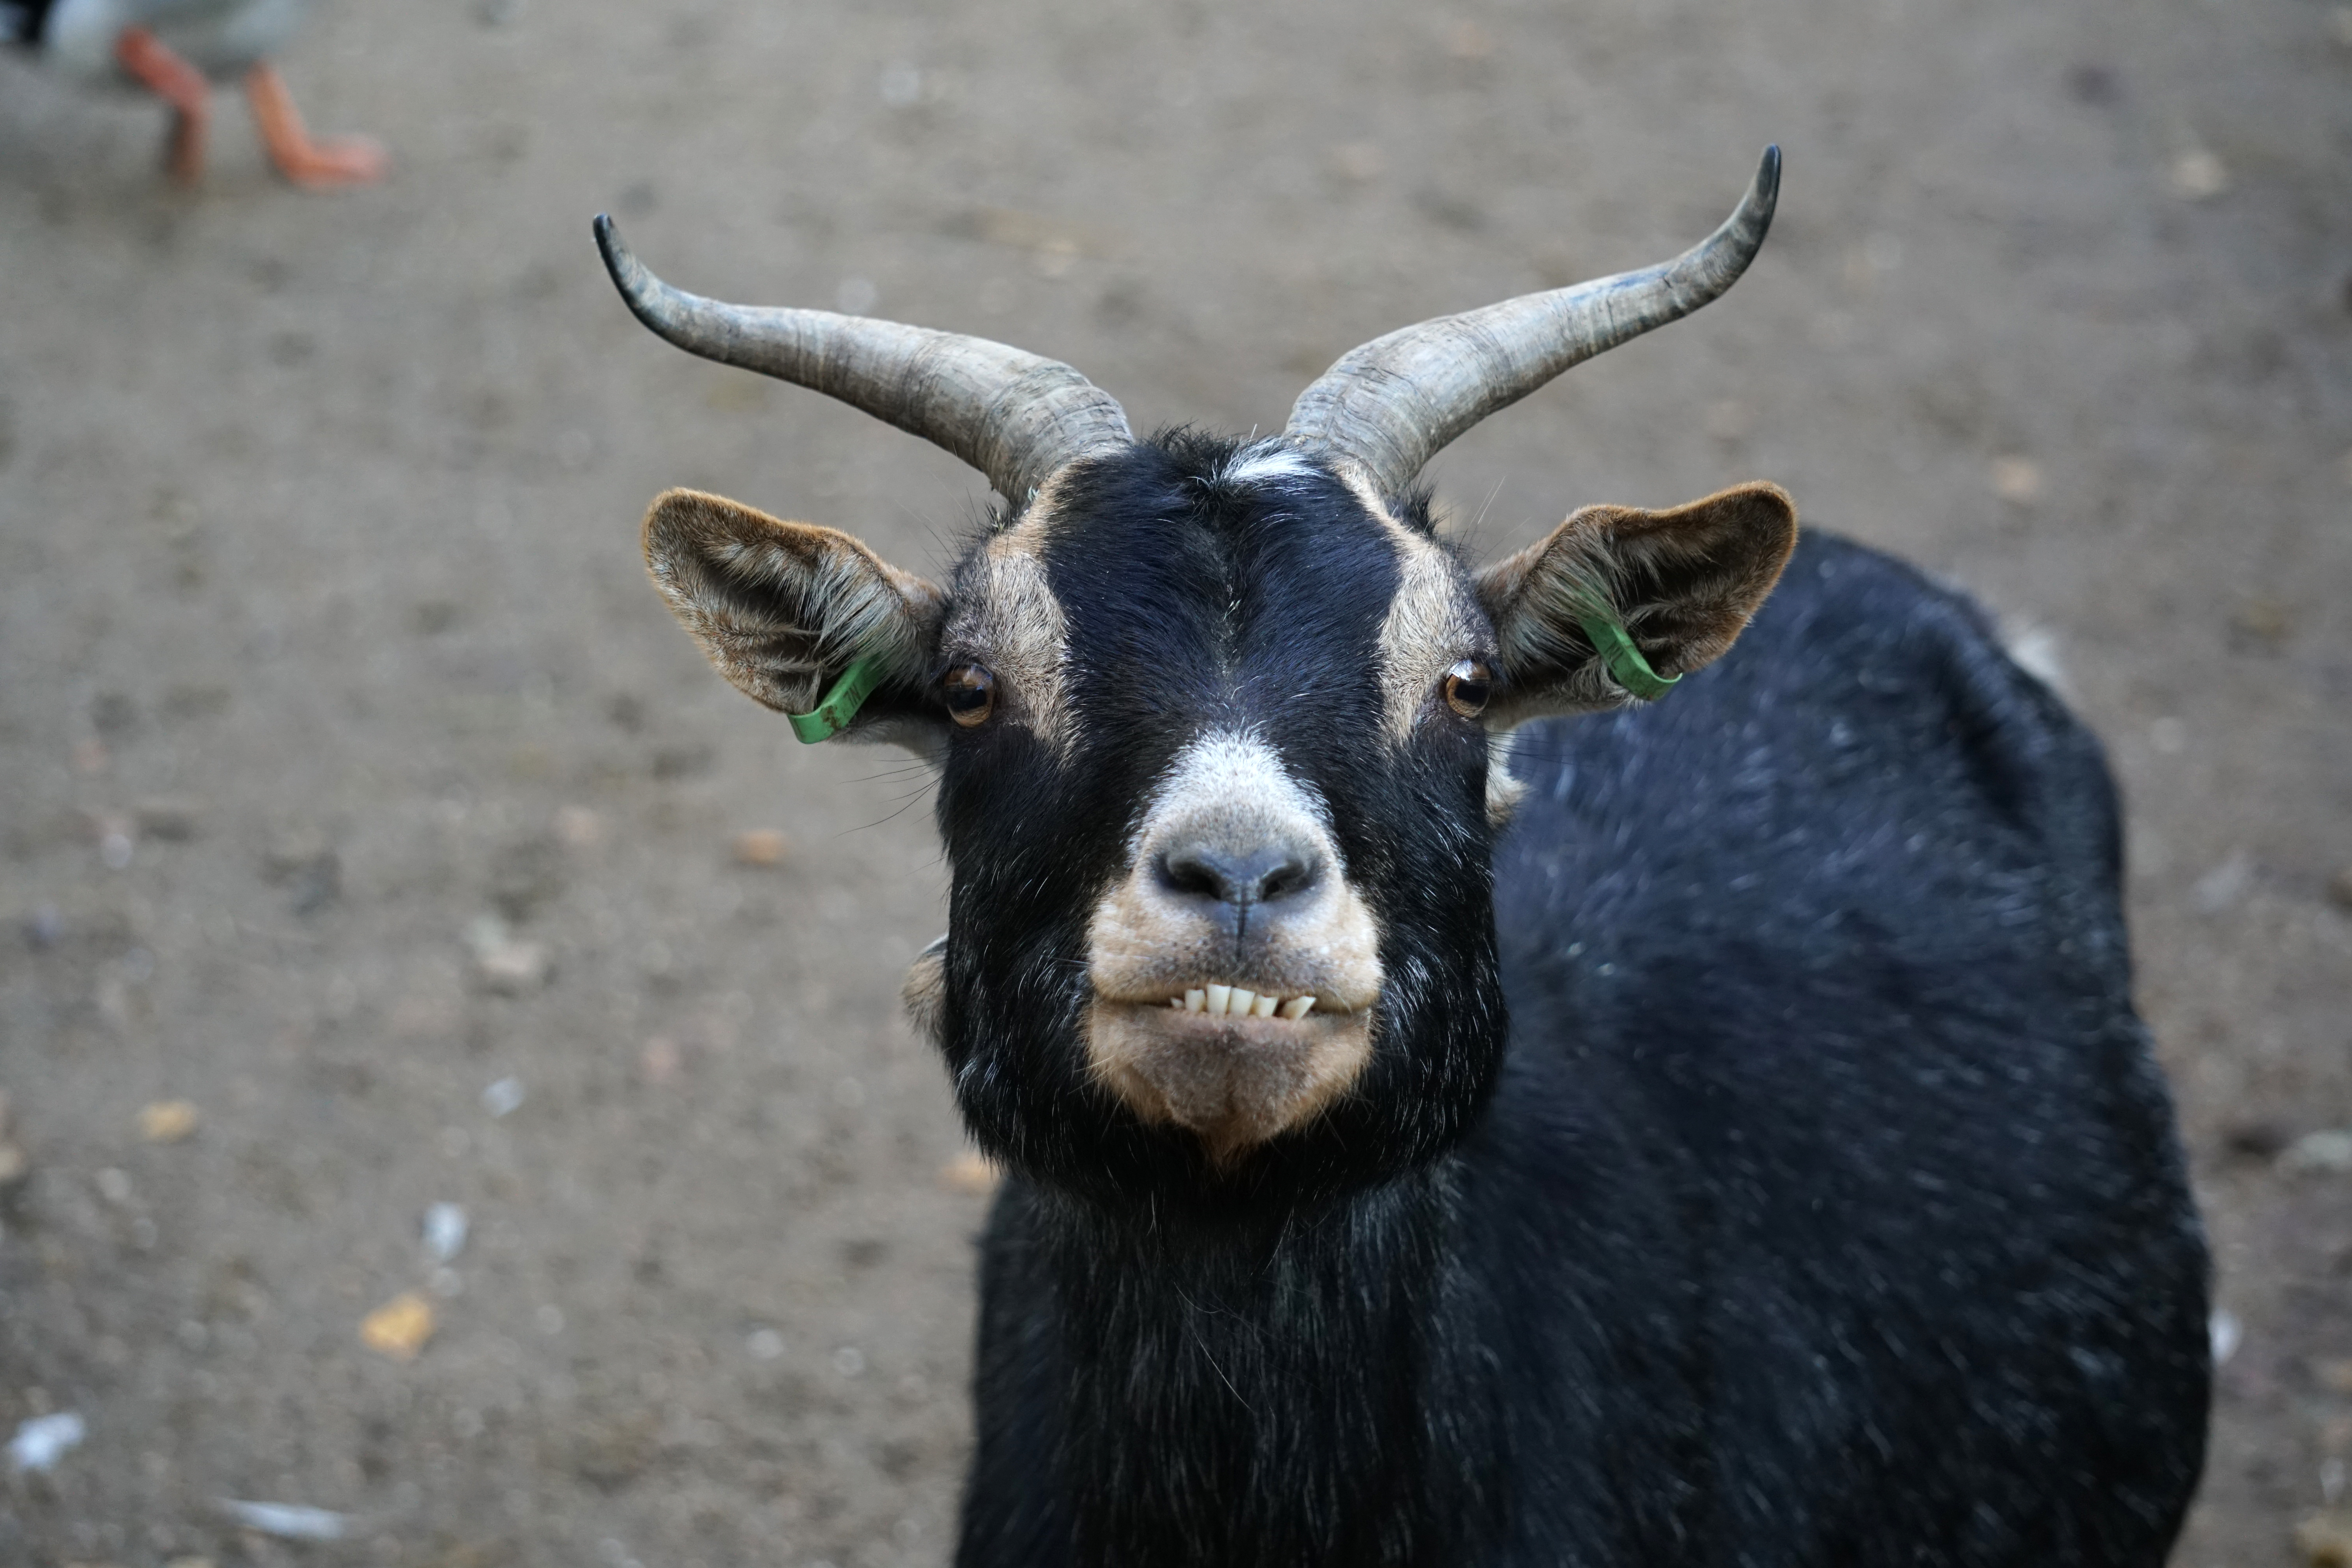
animals, mammal, horn, vertebrate, goats, bovine, snout, goat, livestock, cow goat family, working animal, terrestrial animal, organism, wildlife, temple, plant